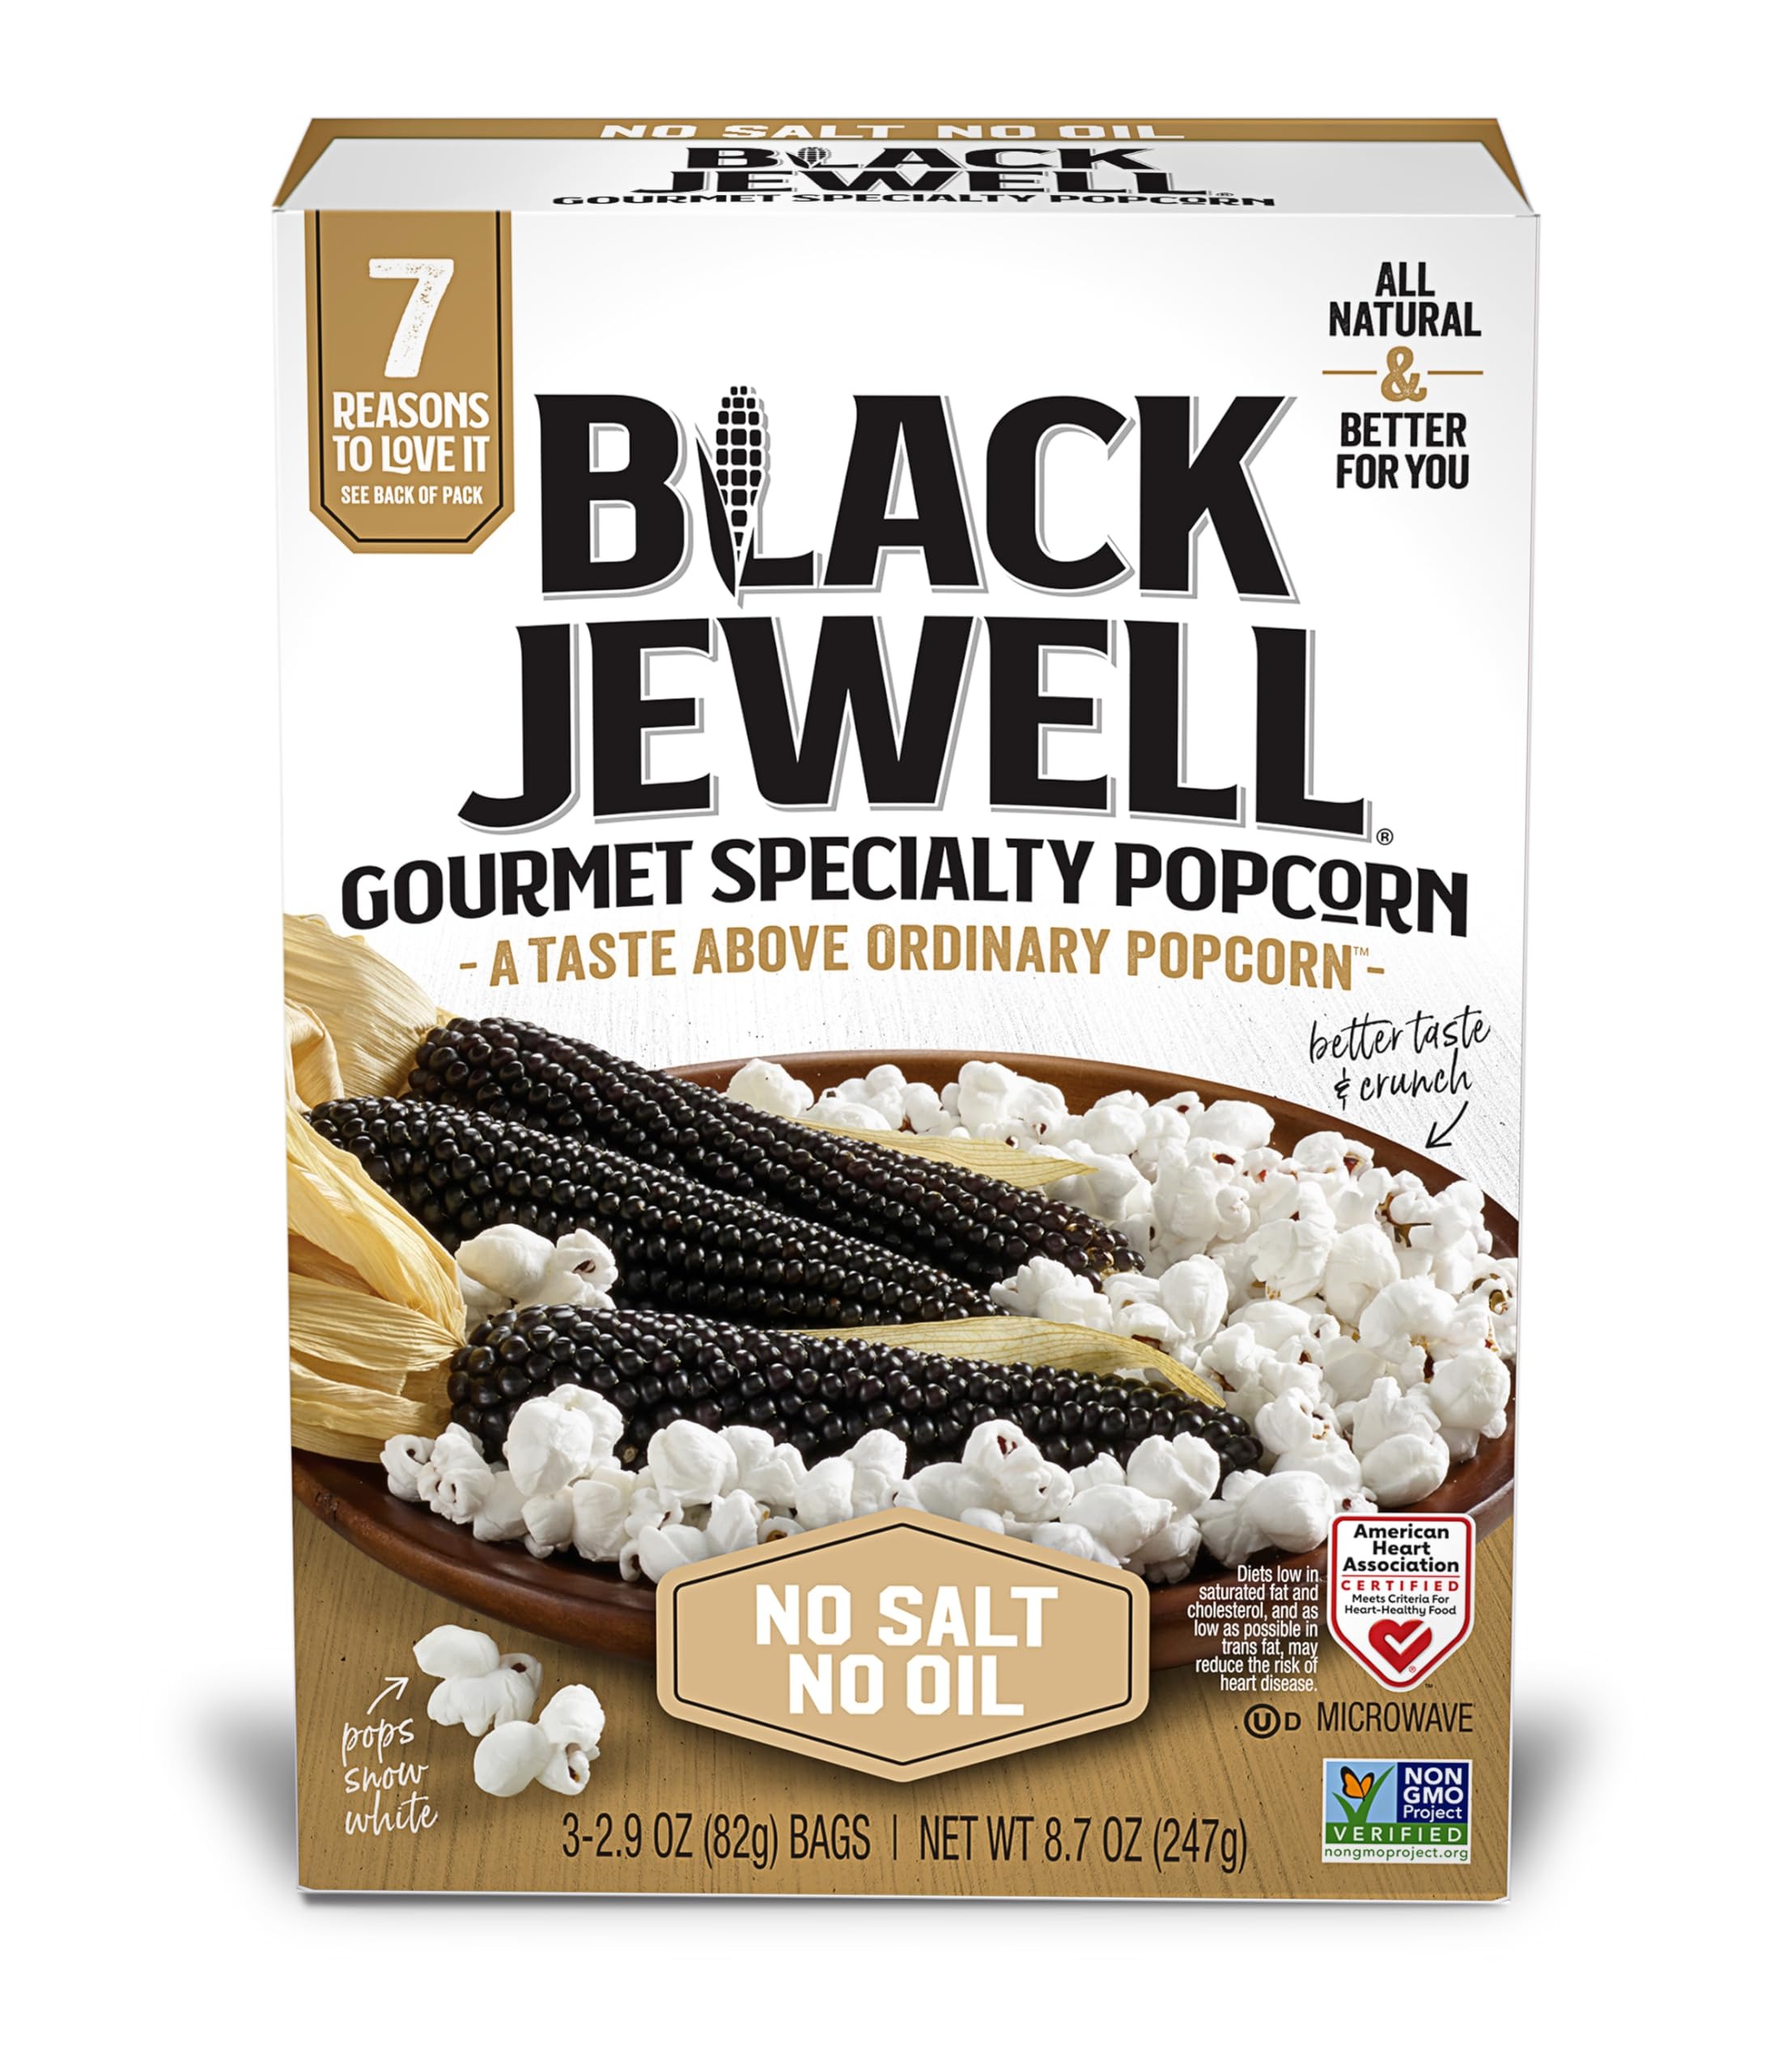
Item Name: Black Jewell Gourmet Popcorn, Healthy Popcorn Snack, No Salt No Oil, 8.7 Ounces (Pack of 6)
Bullet Point 1: Black kernels that pop white - Black Jewell microwaveable black kernels pop into bright white, fresh, crispy popcorn that has a richer taste than regular popcorn. This is a unique heritage popcorn that pops smaller and tastier than typical kernels. This flavor variety offers a great taste with a touch of butter
Bullet Point 2: Hulless popcorn - Black Jewell microwave popcorn has no hulls because of the smaller kernels, making it more tender and better to snack on. No pesky popcorn hulls get stuck in your teeth. It's easier to digest and tastes delicious. It's the more pleasant popcorn snacking experience
Bullet Point 3: 100% natural better for you snack - Our whole grain kernels provide protective antioxidants. Our popcorn is also non-GMO verified, low fat, gluten-free, Vegan, and Kosher
Bullet Point 4: Chemical free bags - We use unbleached, chemical free microwave bags that are PFOA and PFAS free. Our kernels are grown on Family Farms in fertile USA Midwestern soil with fresh air and pure water
Bullet Point 5: Doing our part - Black Jewell supports pollinator protection, sustainable farming, responsible use of palm oil by buying RSPO certified mass-balanced palm oil and we grow our popcorn on family-owned farms
Value: 52.2
Unit: ounce

Price: 28.45